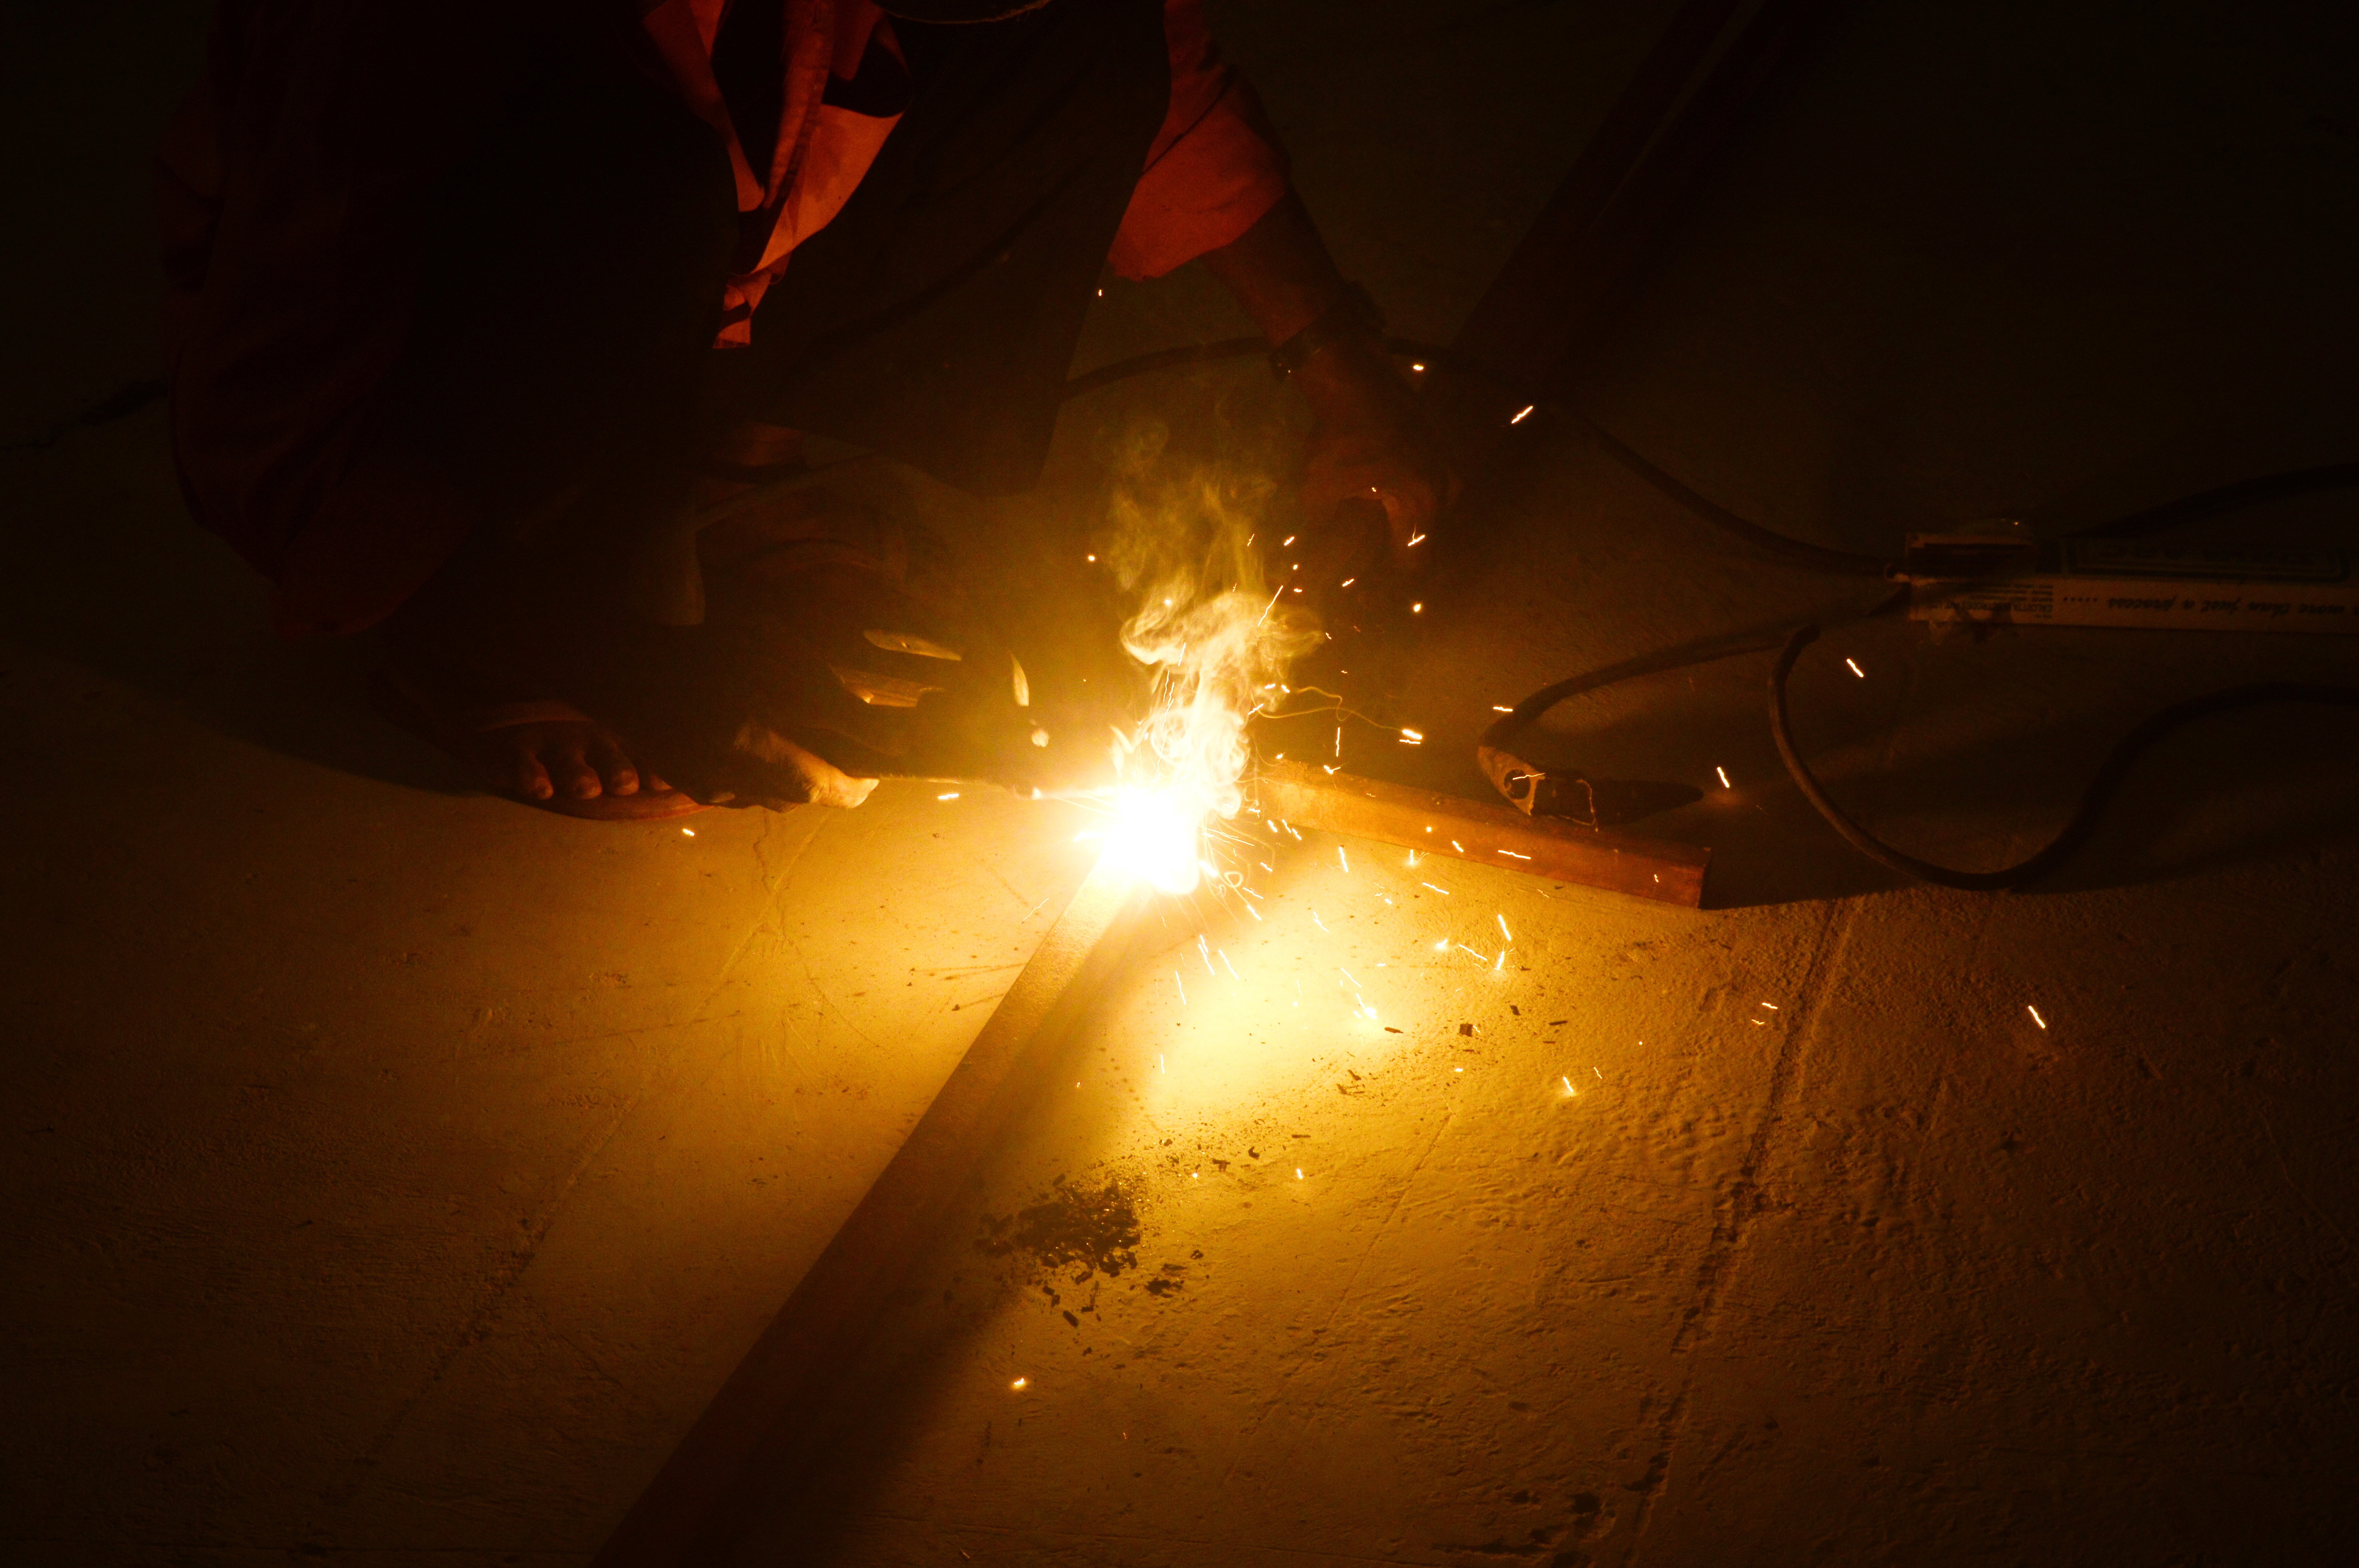
light, night, sunlight, sparkler, fire, darkness, lighting